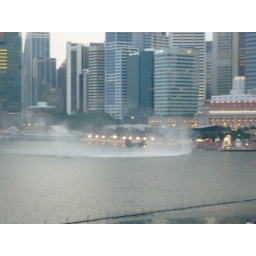
see the water vapour being kicked in by the chinook's propellers, flying at a low height